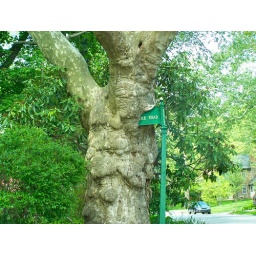
A tree that decided that street sign was in its way.